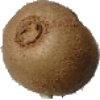
Label: Kiwi 1